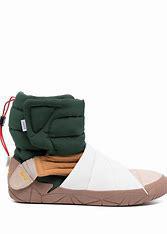
Brand: Suicoke
Model: 100